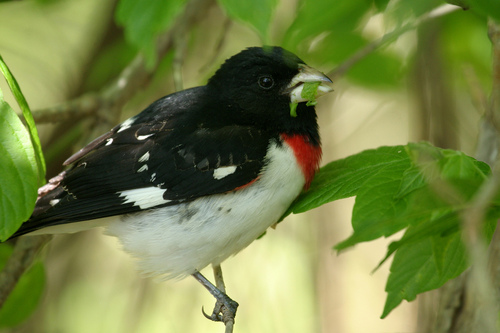
this red chested bird has a white belly and black secondaries.
this is a bird with a white belly, red breast and a black back.
small round bird with a short beak, black wings and back, white belly and red on it's breast.
this bird is white, red, and black in color with a stubby beak, and black eye rings.
this bird is black with white on its stomach and has a long, pointy beak.
a small bird with a black crown, eyering, nape, back, white bill, and a black throat with red and white breasts.
a roundish black and white bird with intense red patches on it's breast and under it's wings.
bird has black head and wings with a light colored beak, white abdomen and distinctive bright red patch on its chest.
a small round bird with black across the top, white across the belly, and a small red patch on its breast.
a small bird with a white breast and a black crown.
Species: Rose Breasted Grosbeak